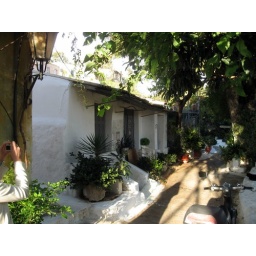
Very cute neighborhood in the old part of Athens - notice the sign at the end of the street pointing tourists to the Acropolis.